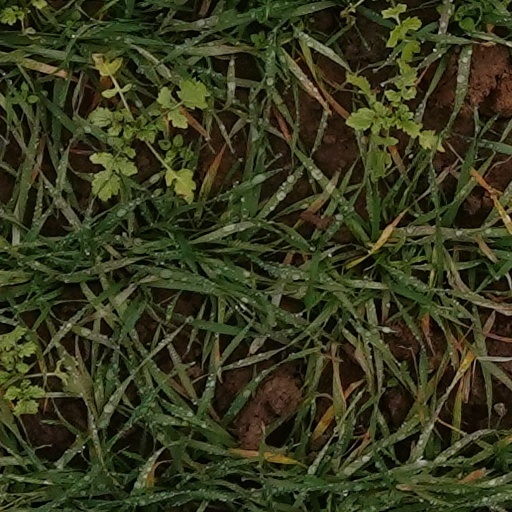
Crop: wheat